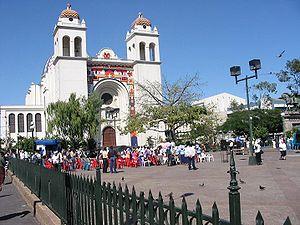
Fernando Llort Choussy est un peintre, graveur et céramiste salvadorien.
Le Salvador, en forme longue la république du Salvador, est le plus petit pays d'Amérique centrale avec une superficie totale de 20 742 km² pour une population estimée à 6 328 196 habitants en 2014, et possède à ce titre la densité de population la plus élevée du continent américain. Il possède également un climat tropical, et borde le Sud-Ouest du Honduras et le Sud-Est du Guatemala. Enfin, il est le seul pays continental d'Amérique centrale à ne donner que sur le Pacifique, comme pour le Belize avec l'Atlantique. Son territoire se répartit sur 14 départements et 262 municipalités. San Salvador en est sa capitale, et les villes de Santa Ana et San Miguel en sont les villes les plus importantes.
La ville de San Salvador est la capitale de la république du Salvador et le chef-lieu du département de San Salvador. Elle est la principale ville du pays et la seconde ville la plus peuplée d'Amérique centrale après la ville de Guatemala.